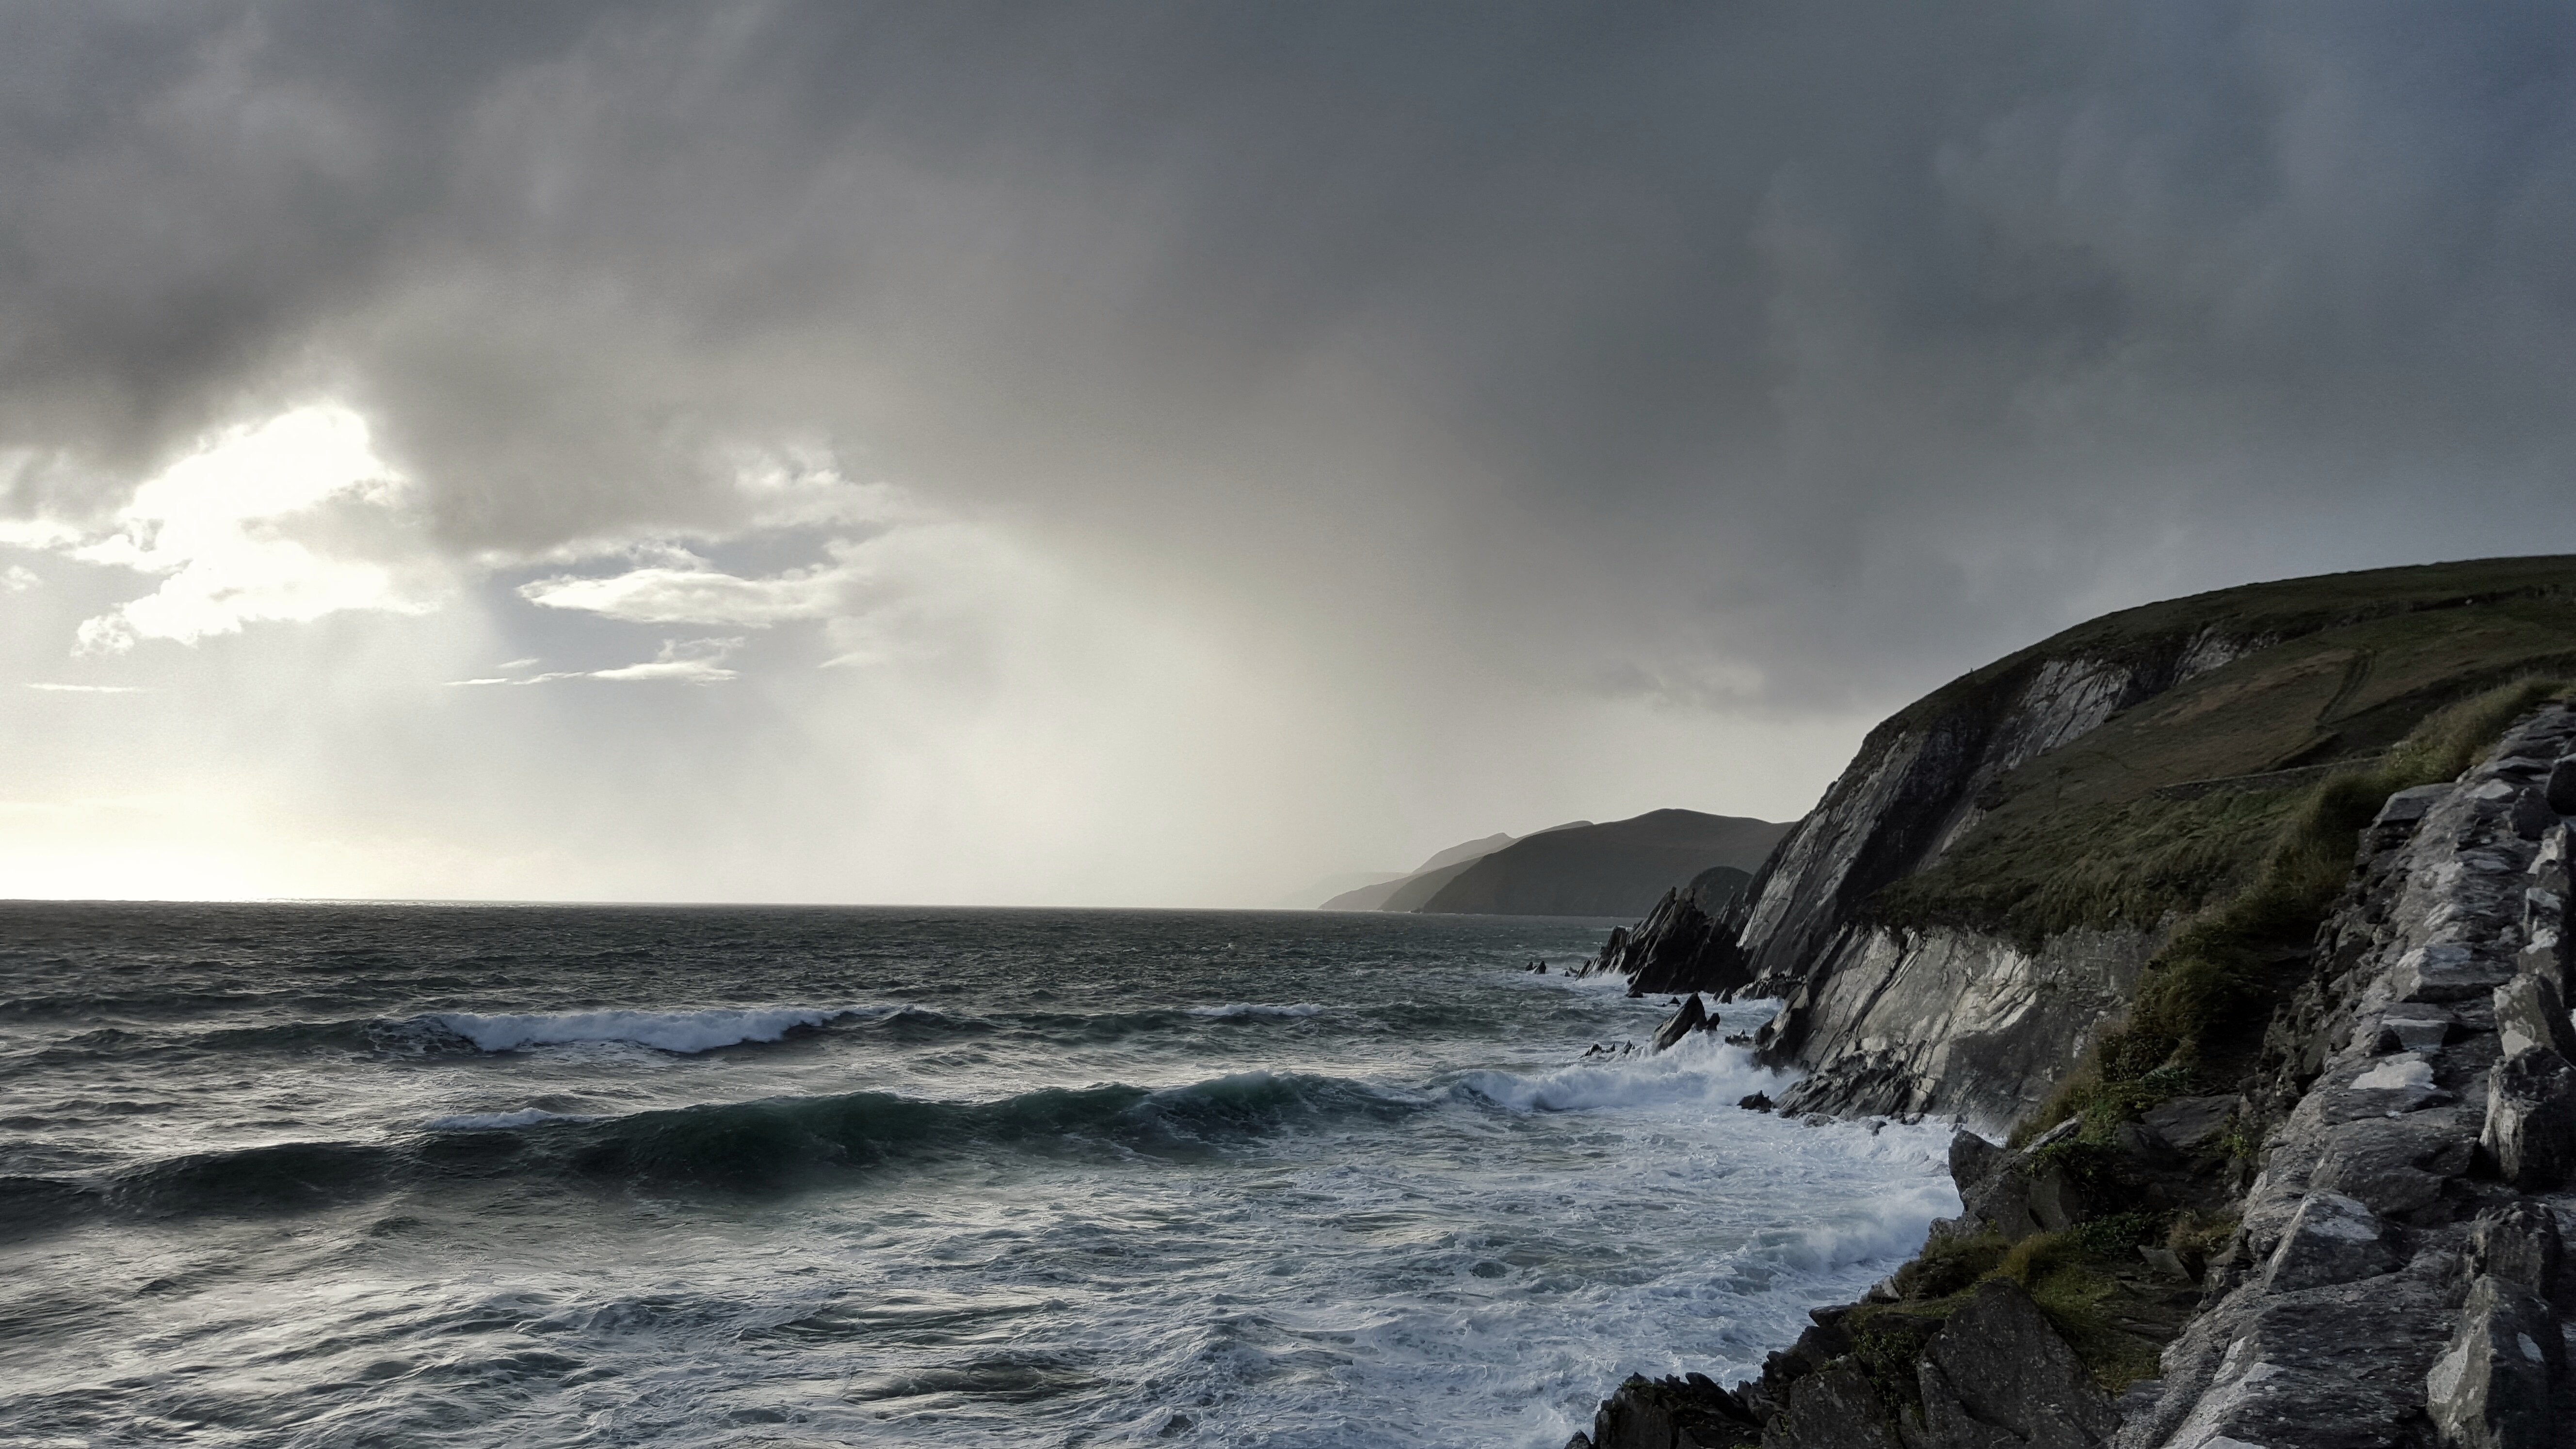
beach, sea, coast, water, nature, rock, ocean, horizon, cloud, sky, shore, wave, cliff, weather, storm, terrain, body of water, meteorological phenomenon, atmospheric phenomenon, wind wave